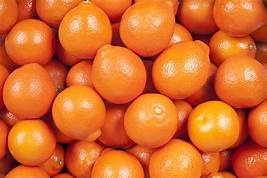
Label: mandarine